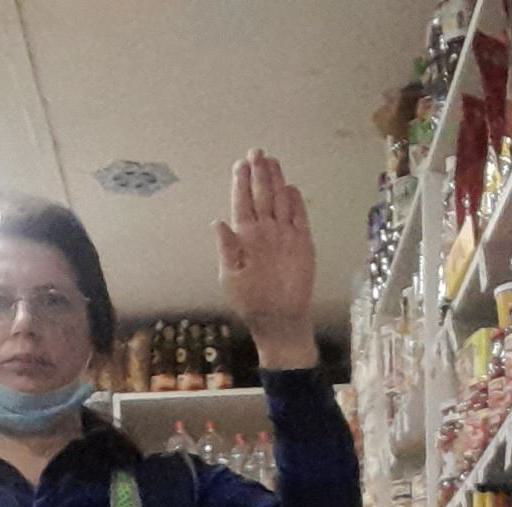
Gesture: stop